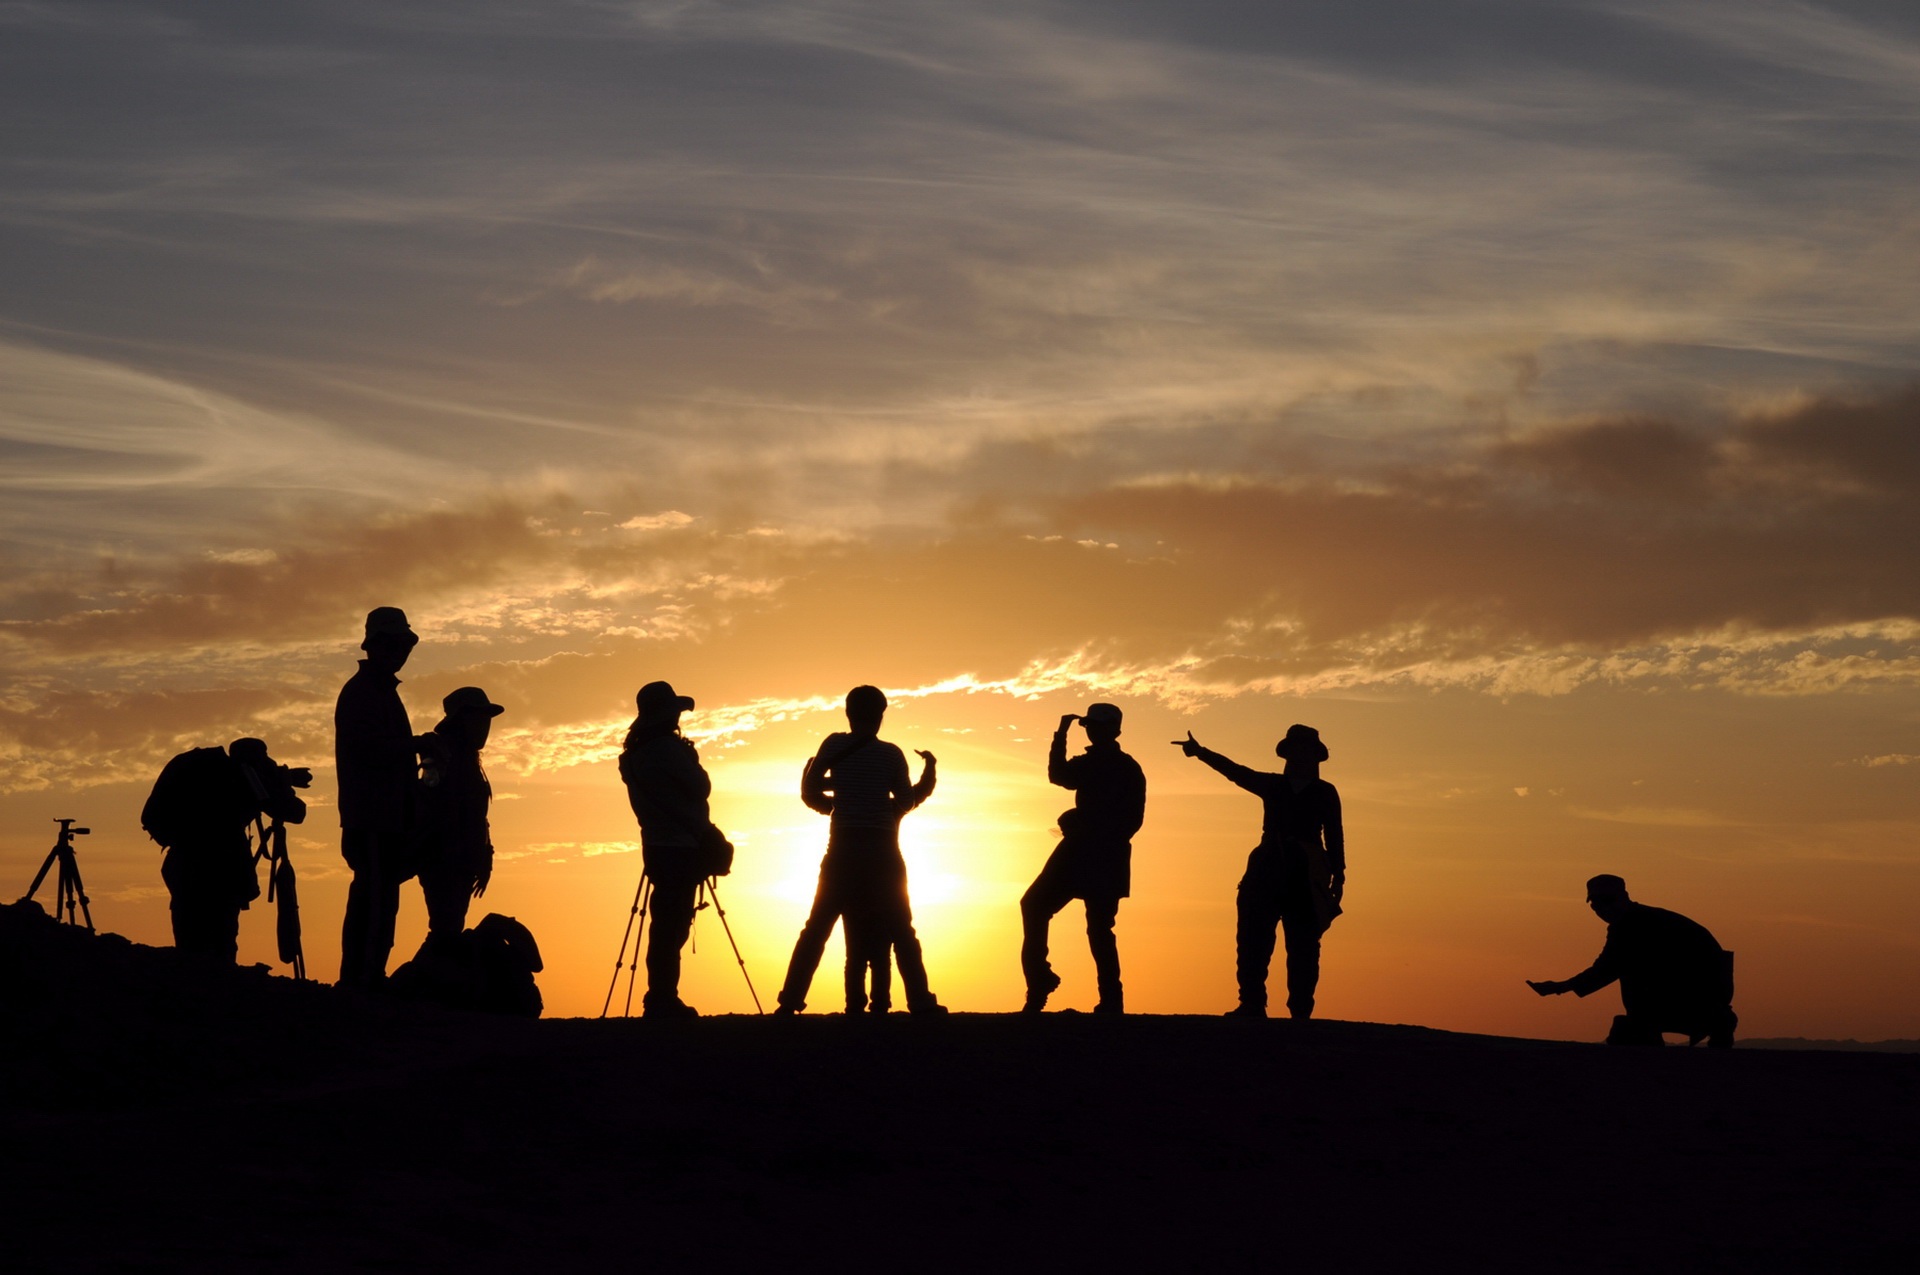
man, horizon, silhouette, group, people, sky, sun, woman, sunrise, sunset, morning, dawn, travel, recreation, dusk, evening, child, together, leisure, outdoors, fun, backlit, photoshoot, adult